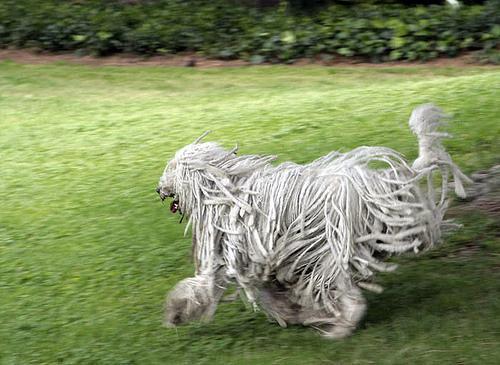
komondor